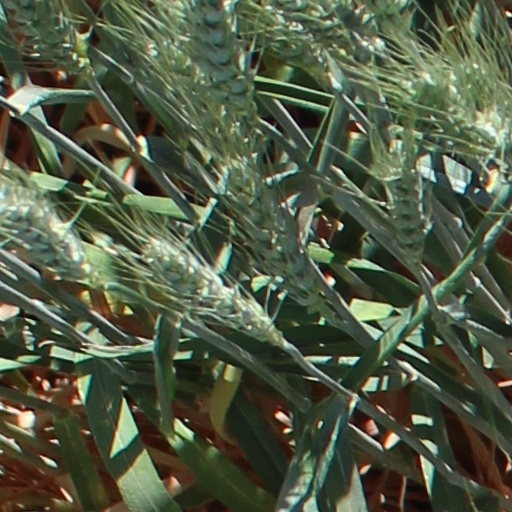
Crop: wheat